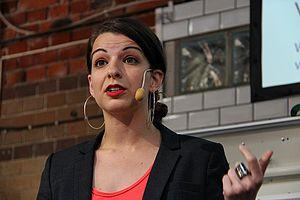
Le sexisme dans le milieu du jeu vidéo désigne une discrimination par le genre, majoritairement au détriment des joueuses de jeux vidéo, par l'attribution de rôles, de comportements ou d'intérêts en fonction du genre. Il s'agit d'une discrimination systémique du monde du jeu vidéo, comme le racisme dans le milieu du jeu vidéo.